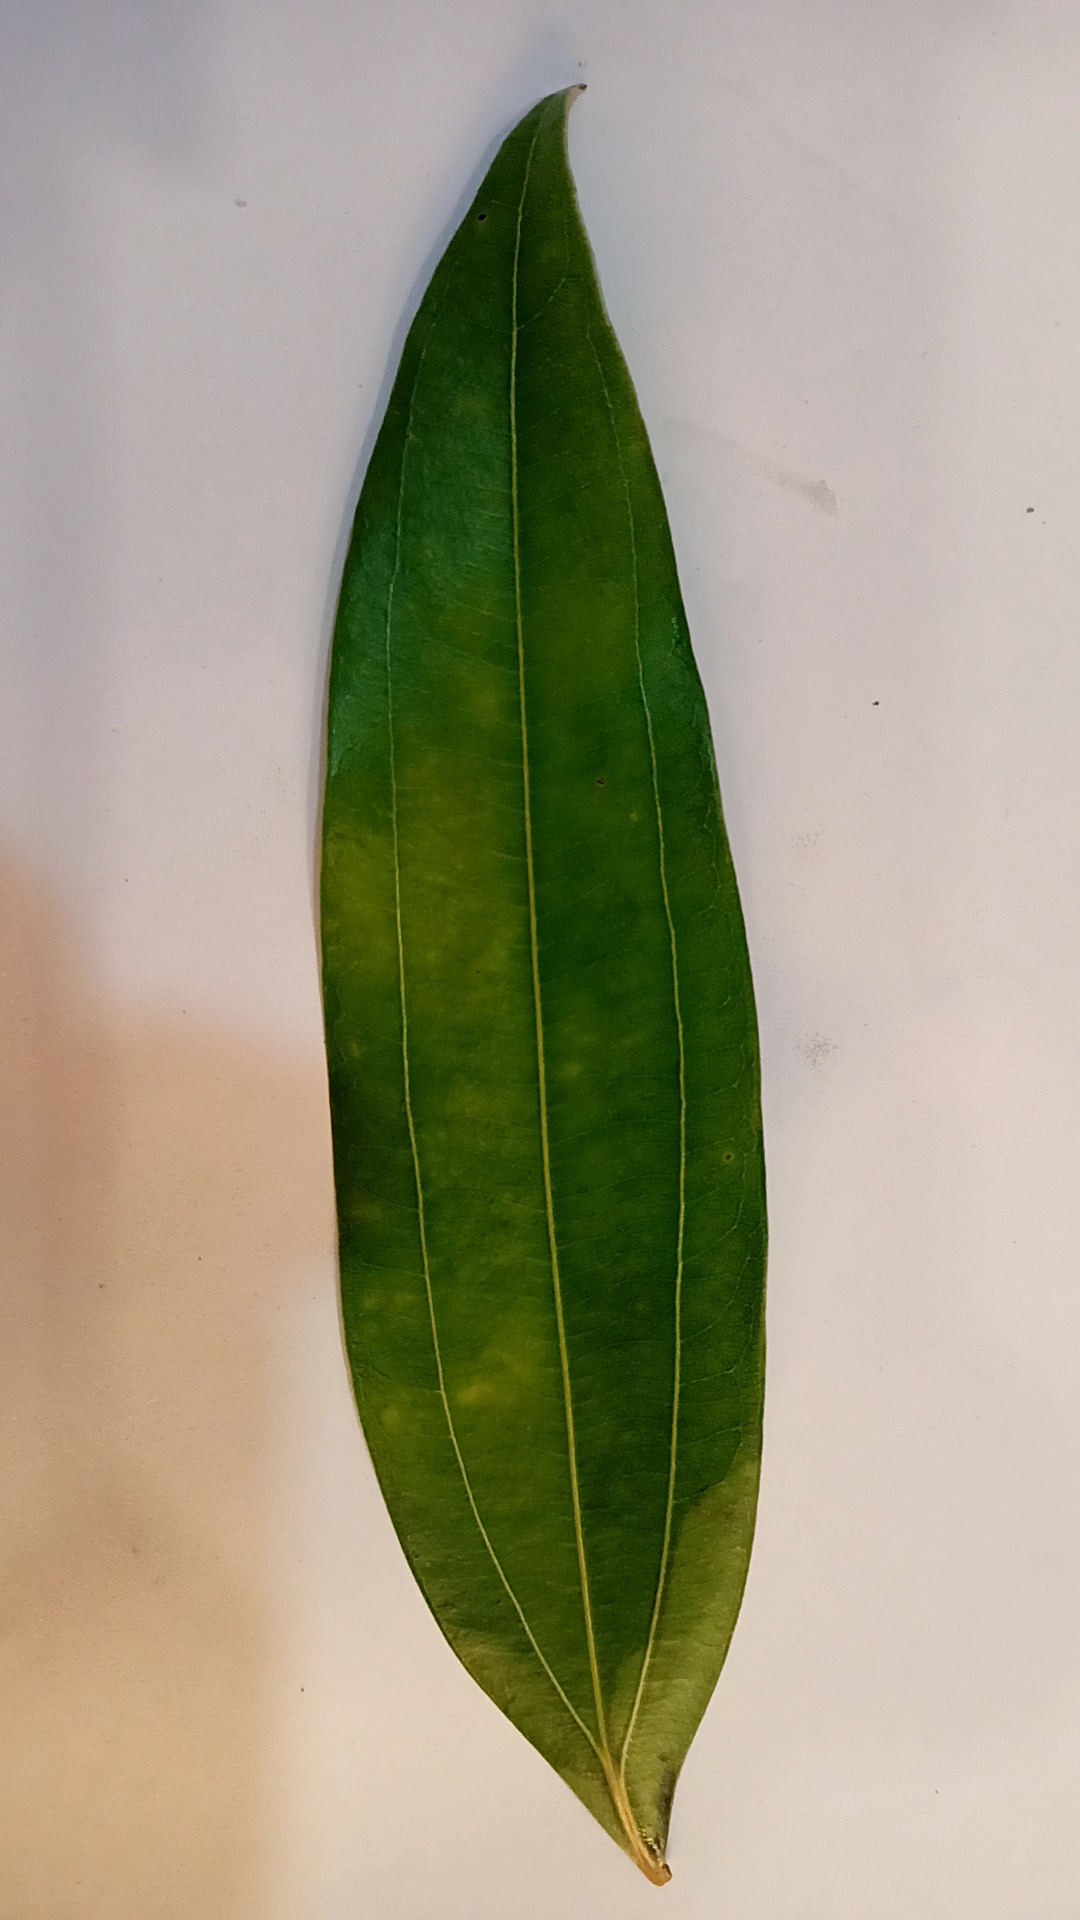
Label: Healthy